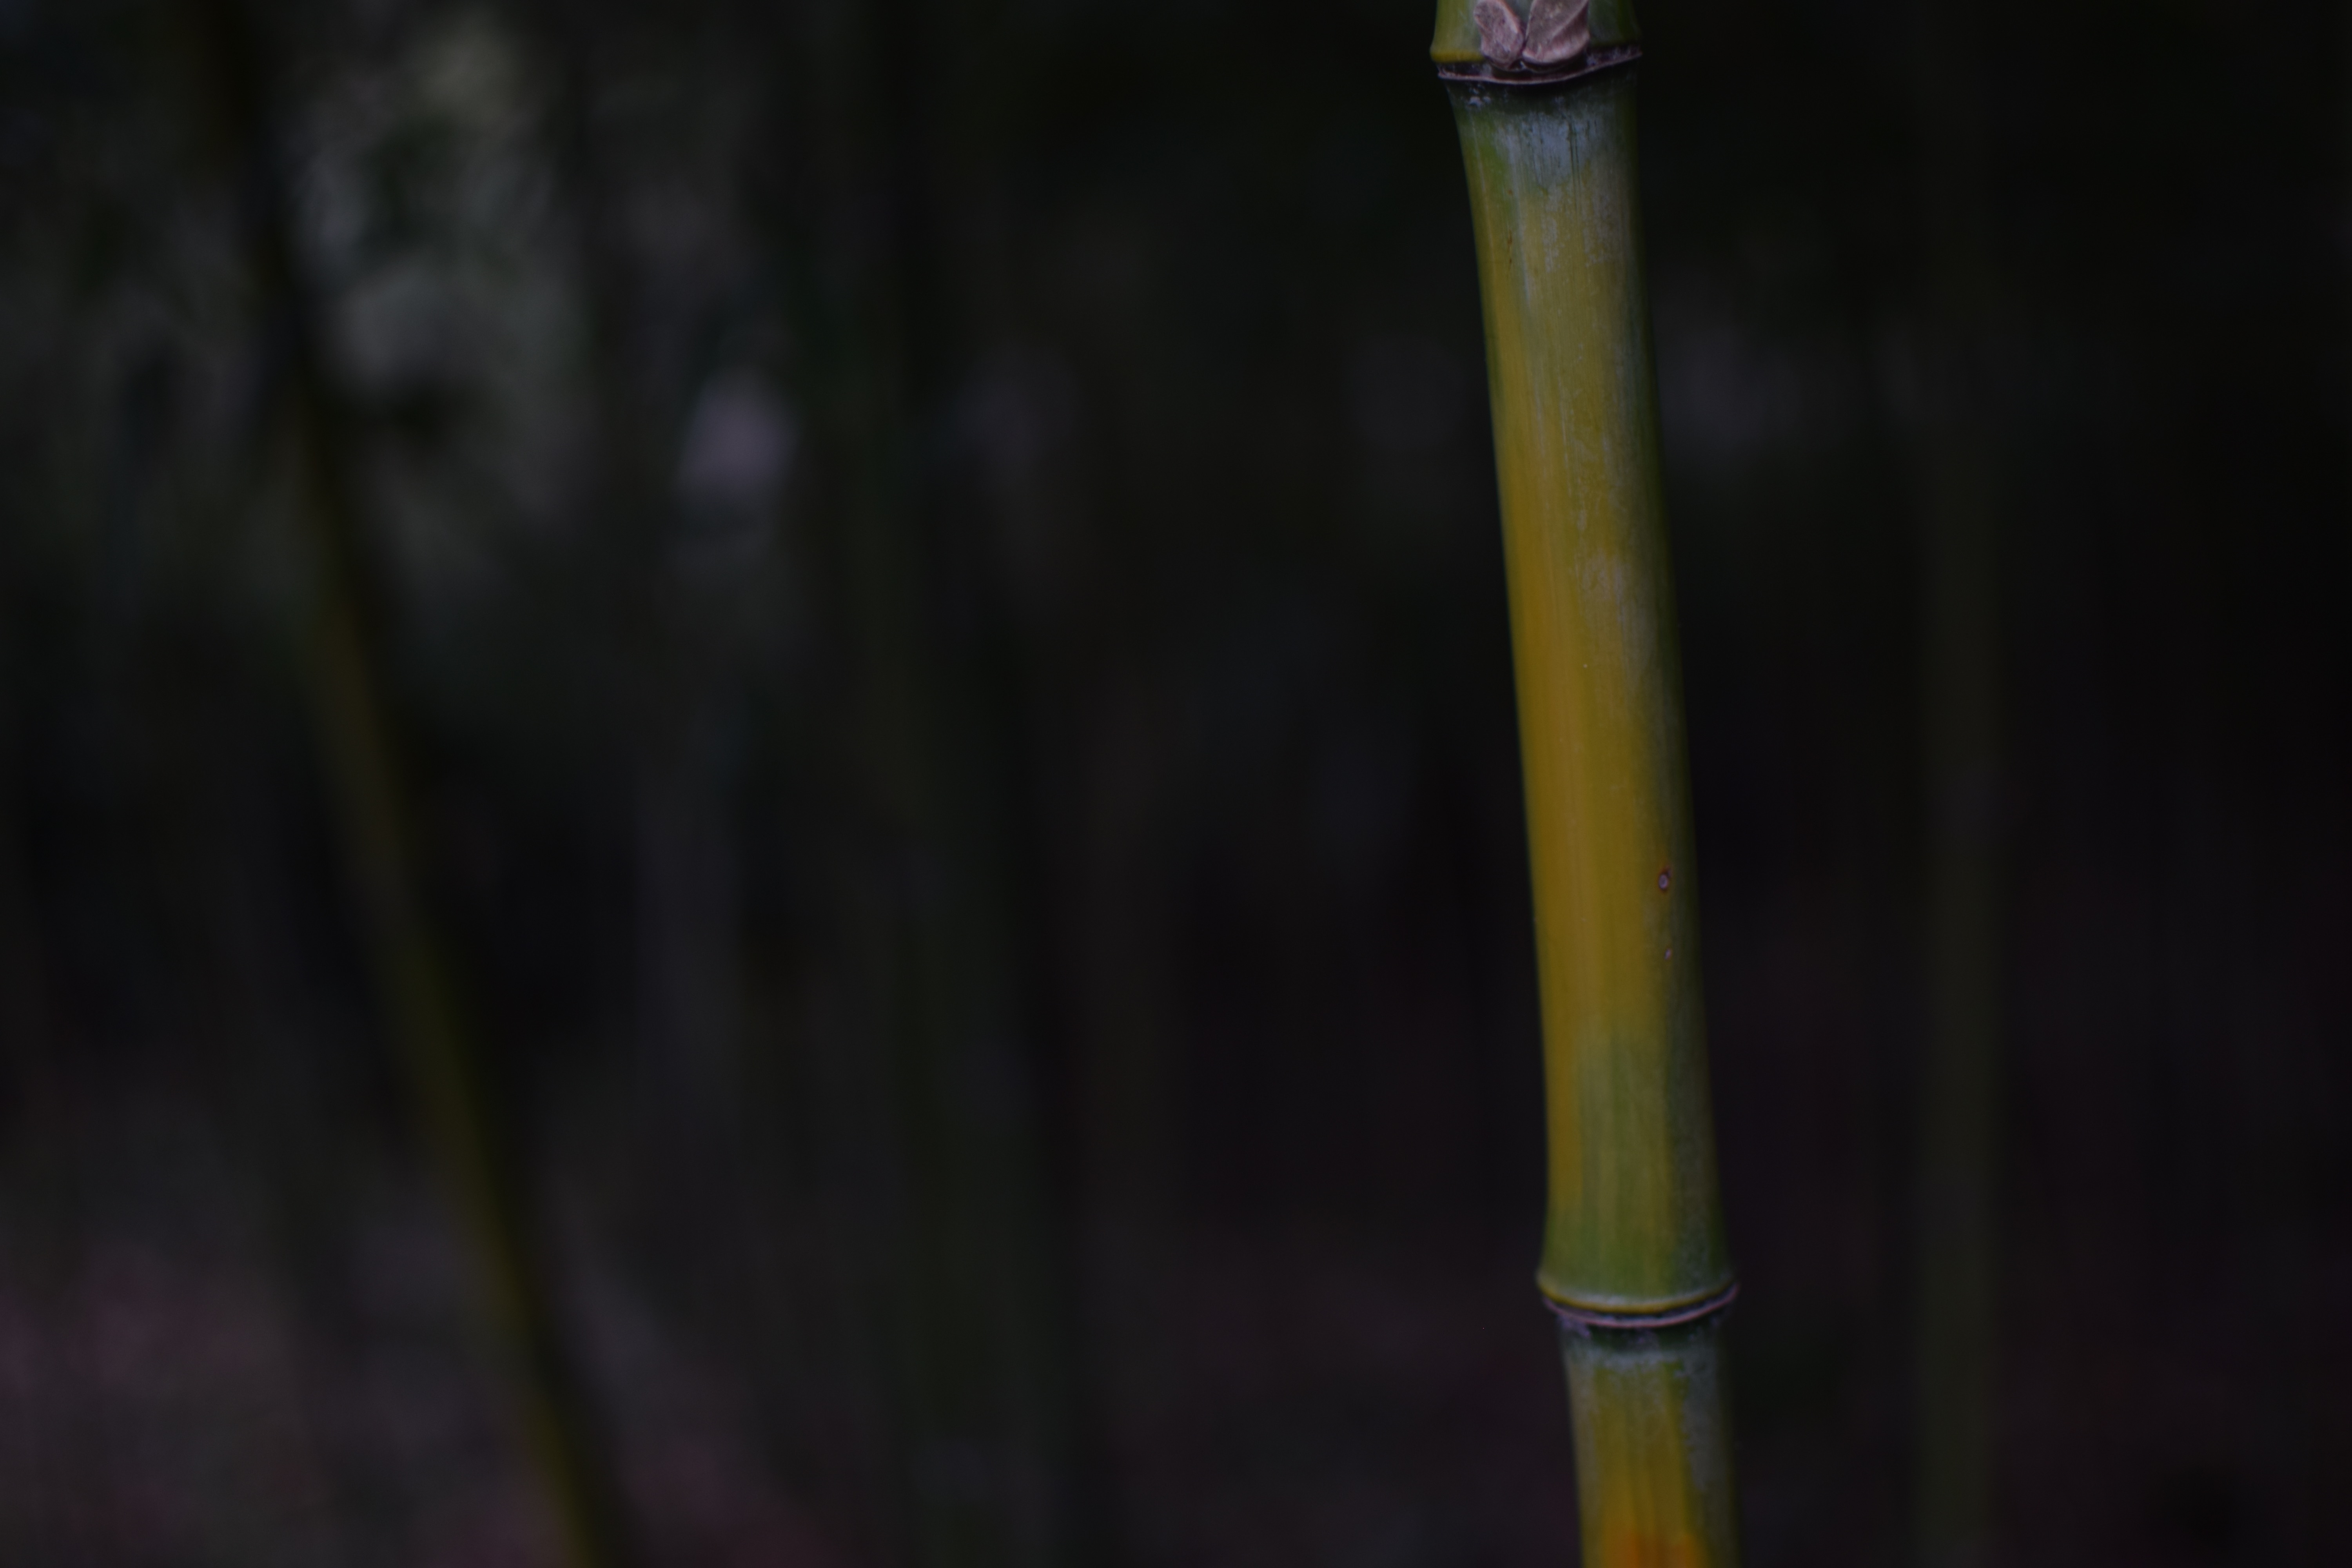
darkness, macro photography, plant stem